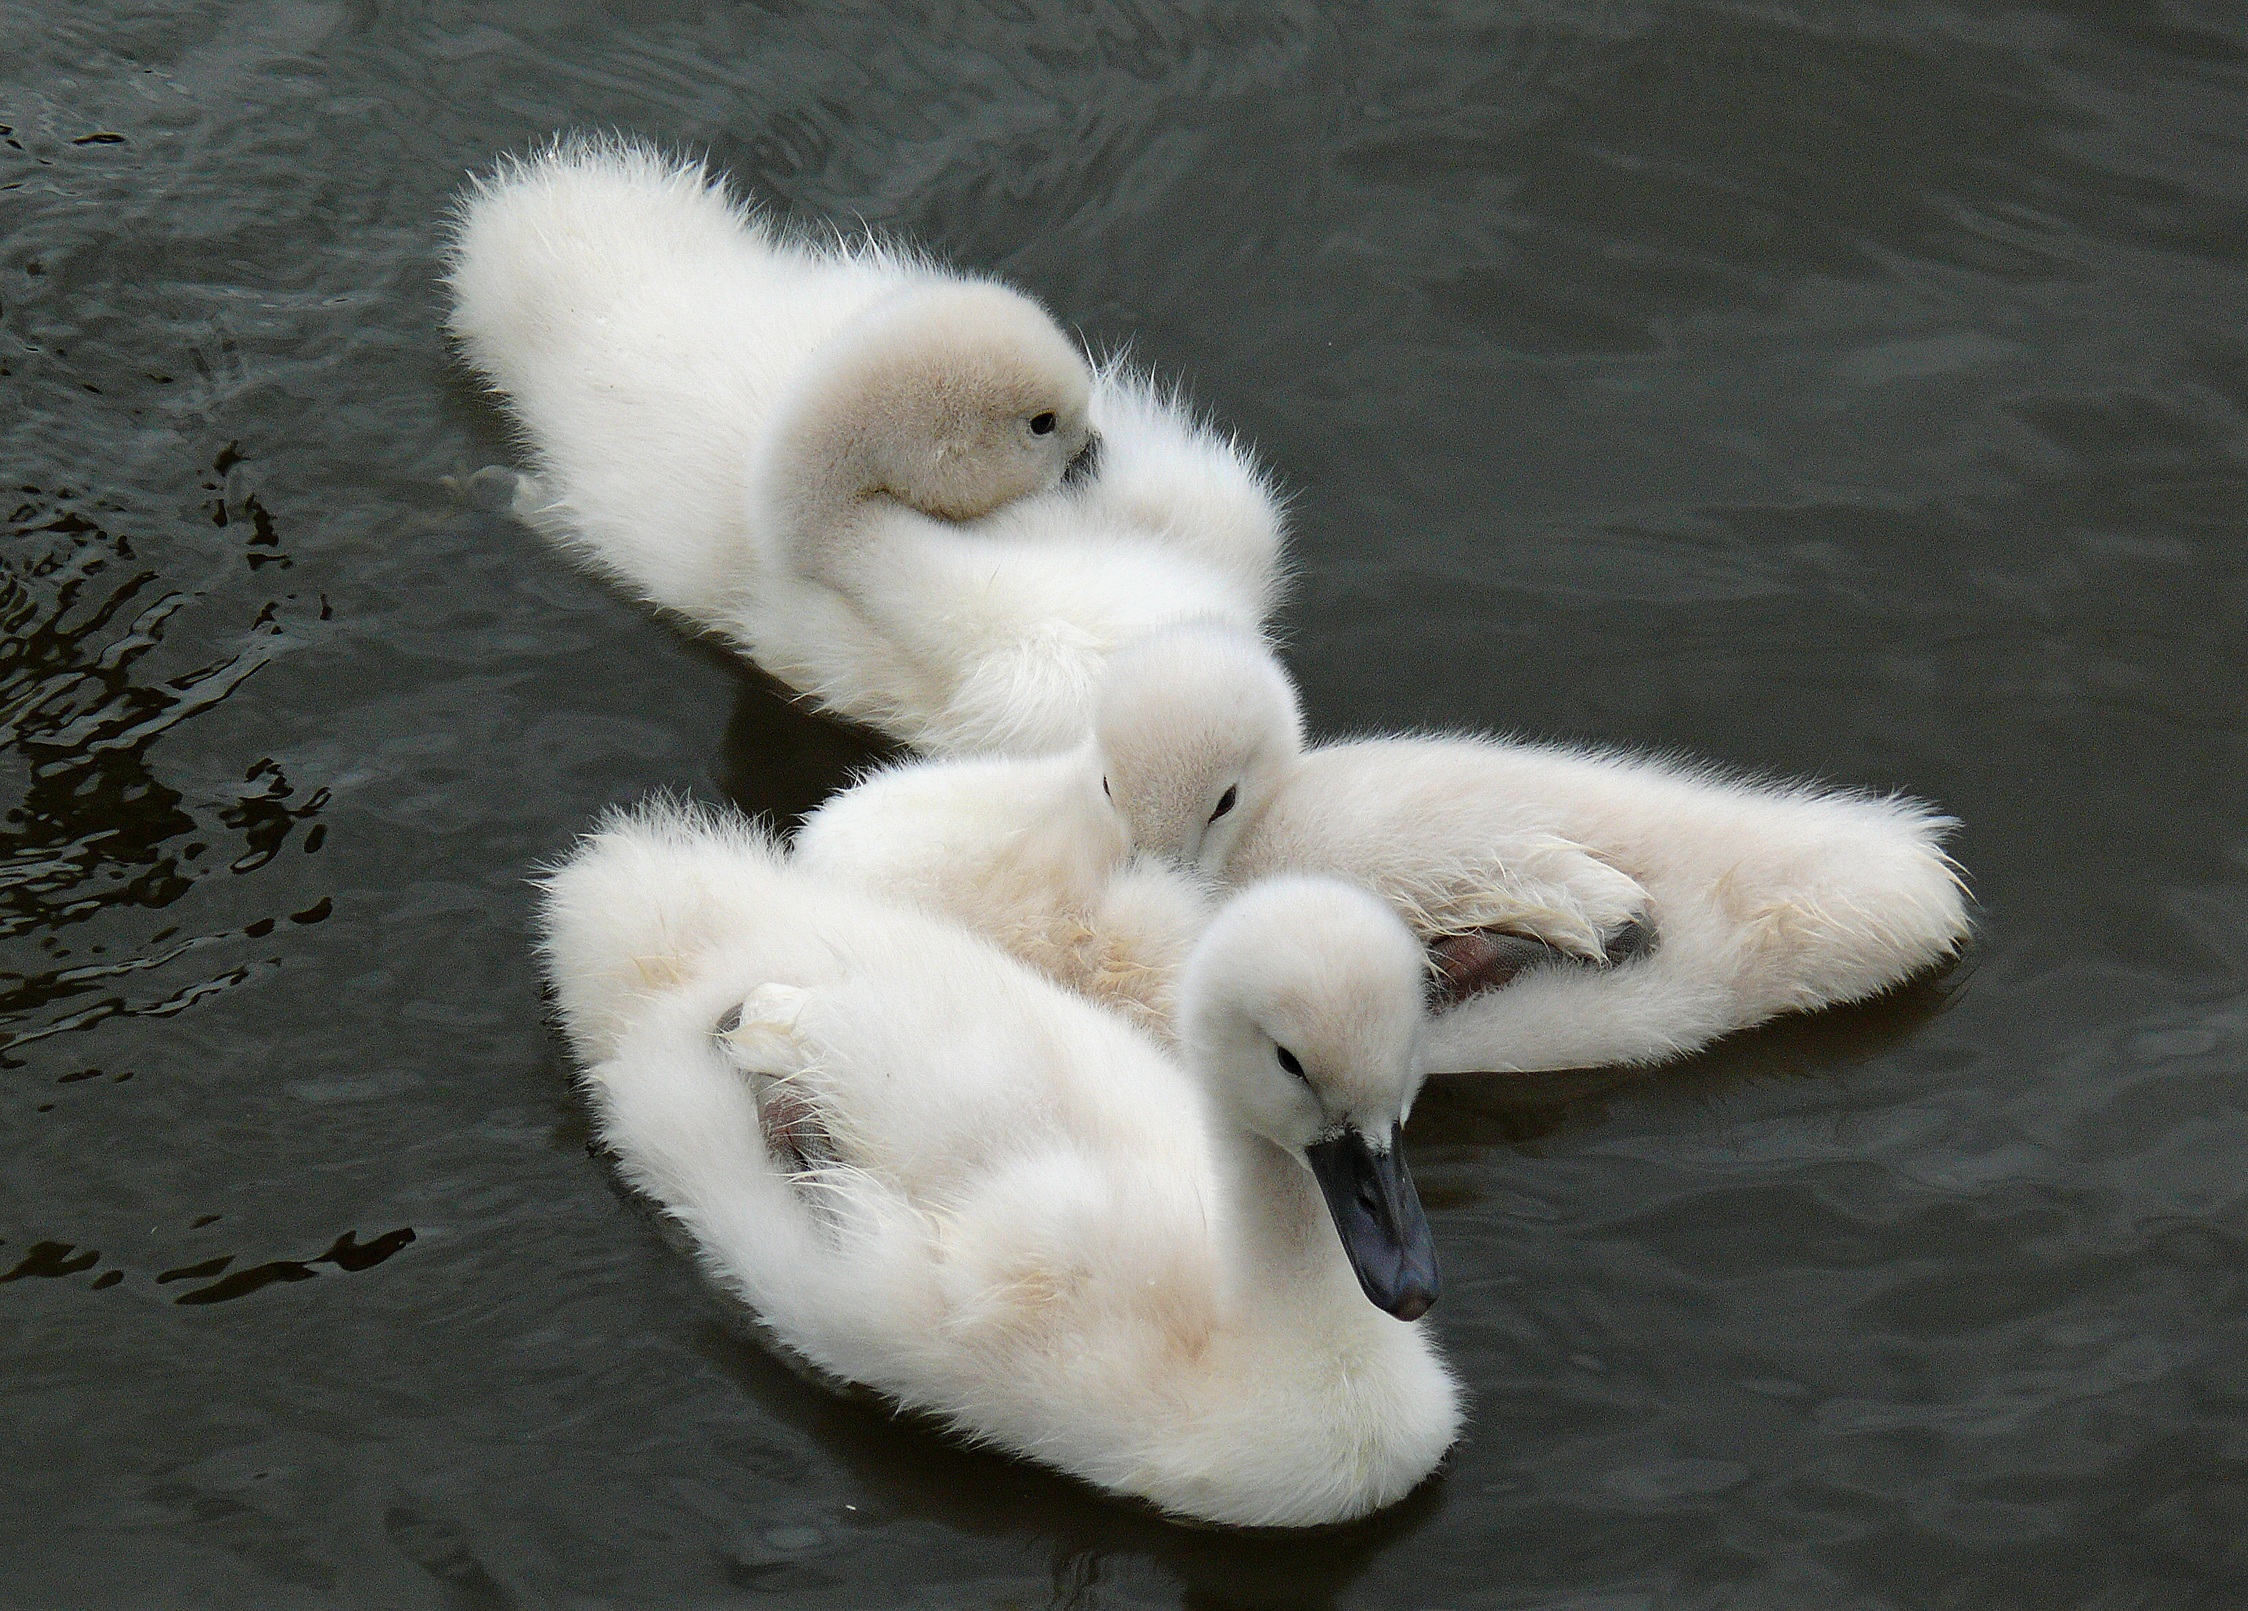
water, bird, wing, white, cute, swim, beak, feather, fauna, plumage, birds, swan, swans, vertebrate, elegant, bill, cygnet, waterfowl, chicks, water bird, animal world, pride, young animals, gooseneck, waddle, ducks geese and swans